Nissan MR engine

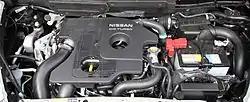
MR16DDT

The MR18DE is a version with bore and stroke of and a power of , developed by Nissan, and first installed in the Nissan Tiida in 2004.